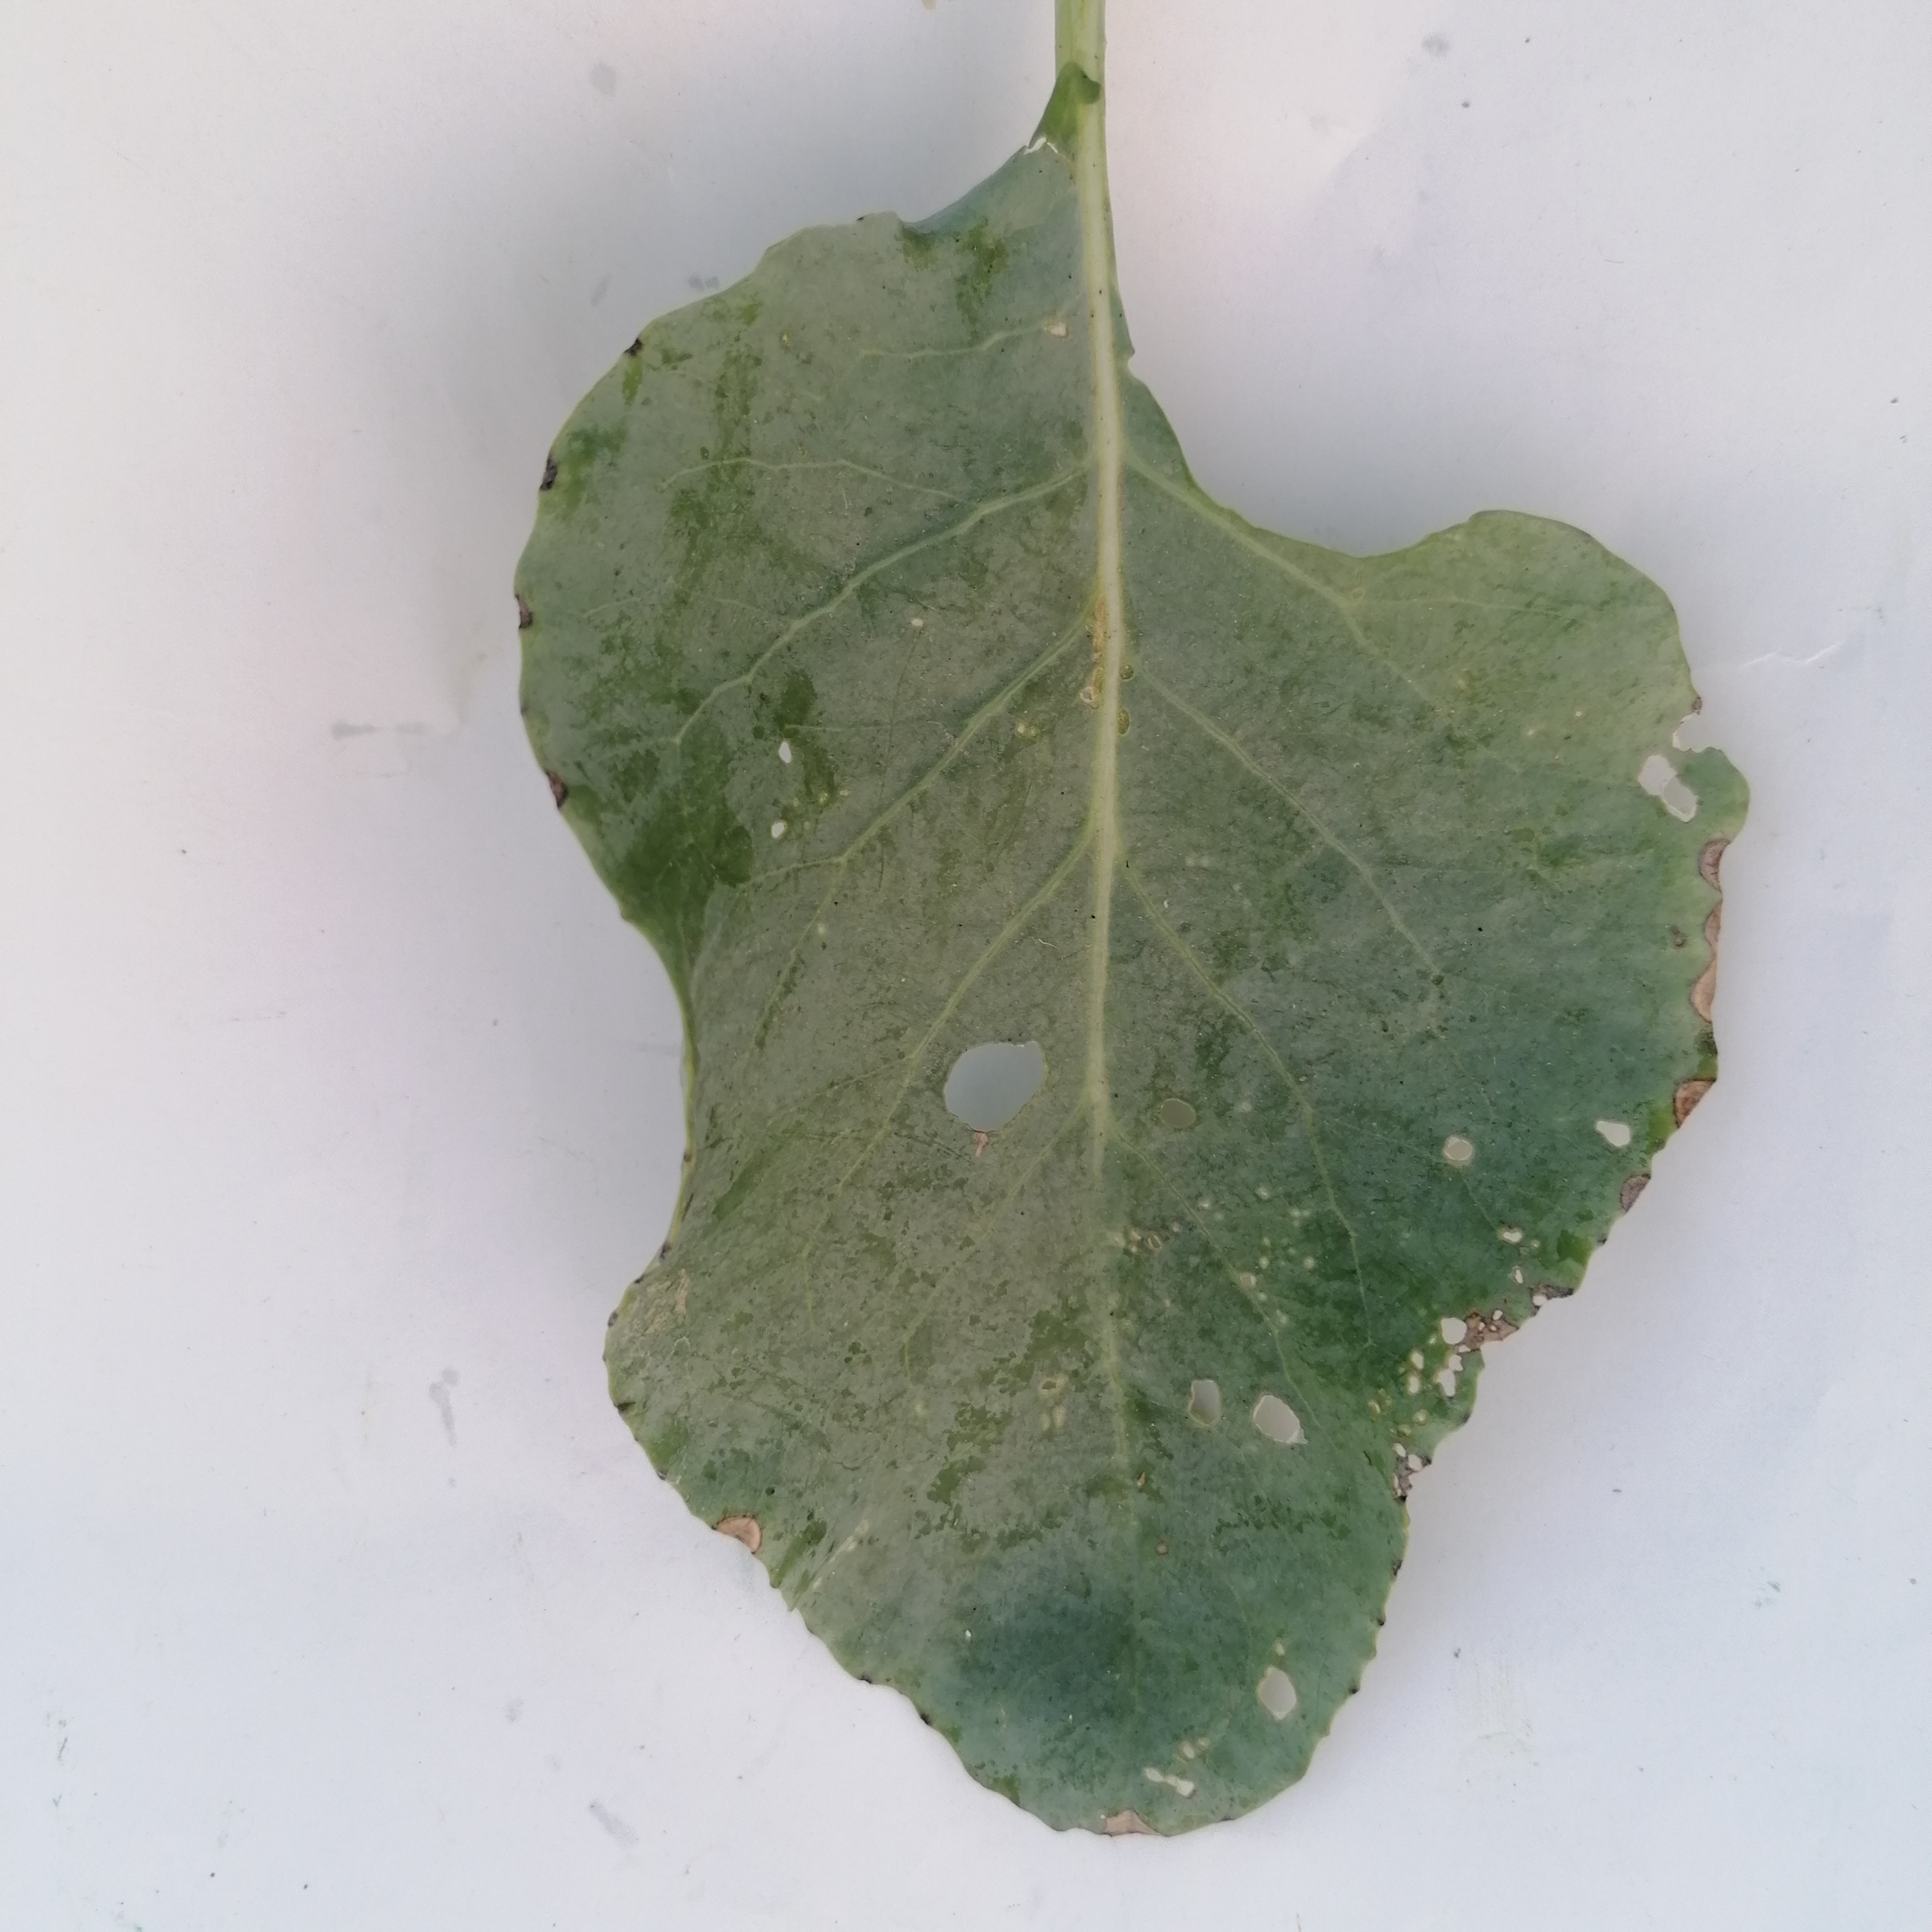
Label: Insect Hole